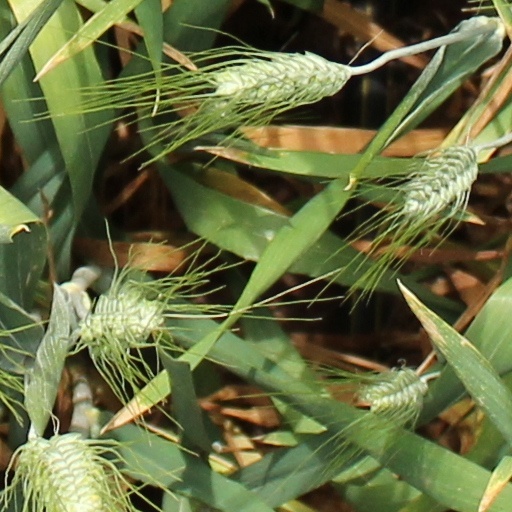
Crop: wheat